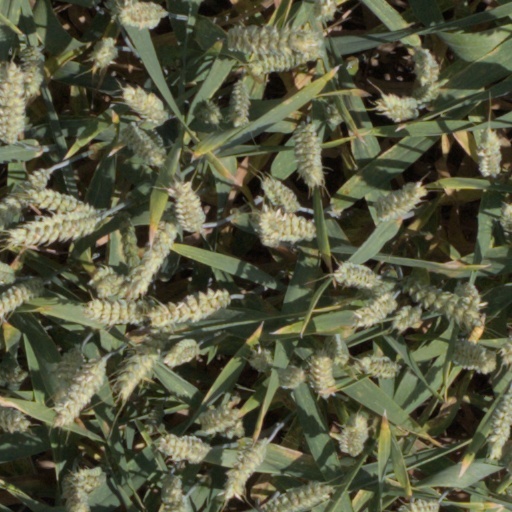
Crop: wheat